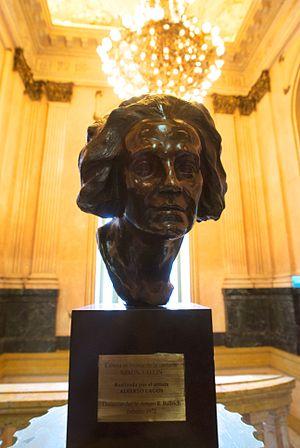
Joséphine-Eugénie Vallin dite Ninon Vallin est une cantatrice française, née à Montalieu-Vercieu le 8 septembre 1886 et morte à Millery le 22 novembre 1961.